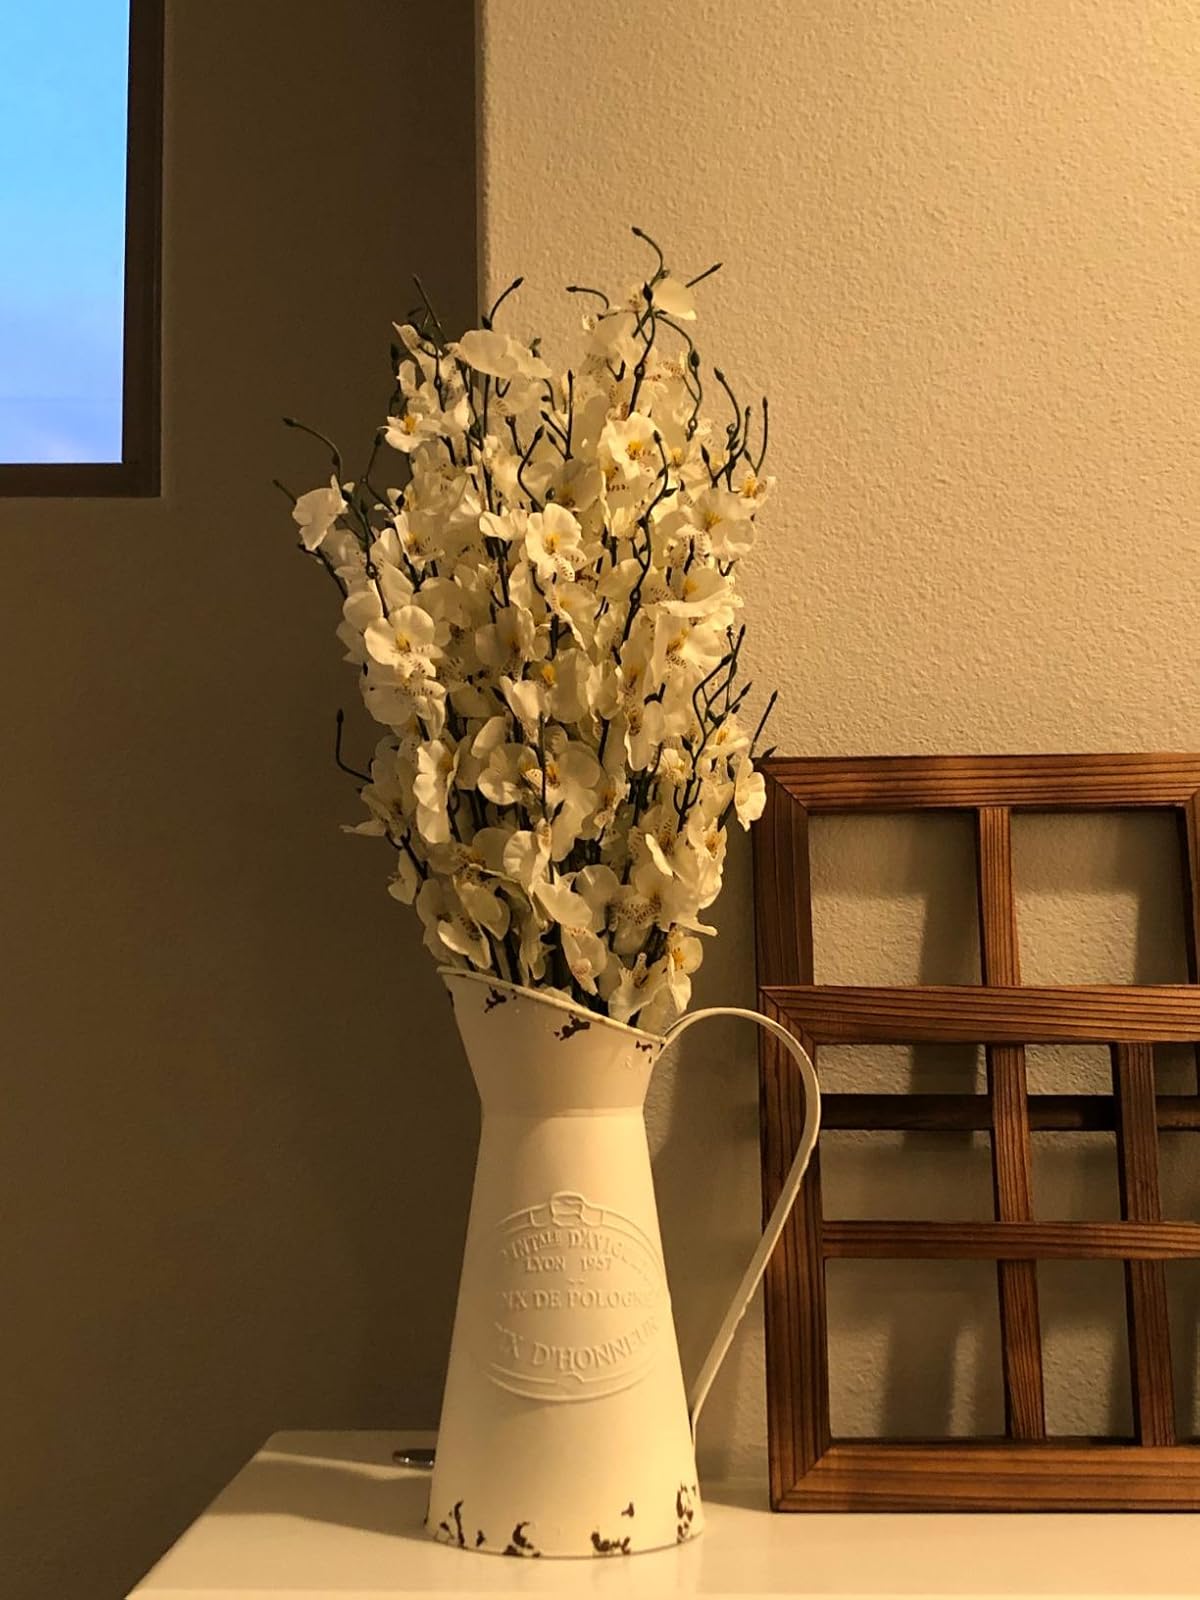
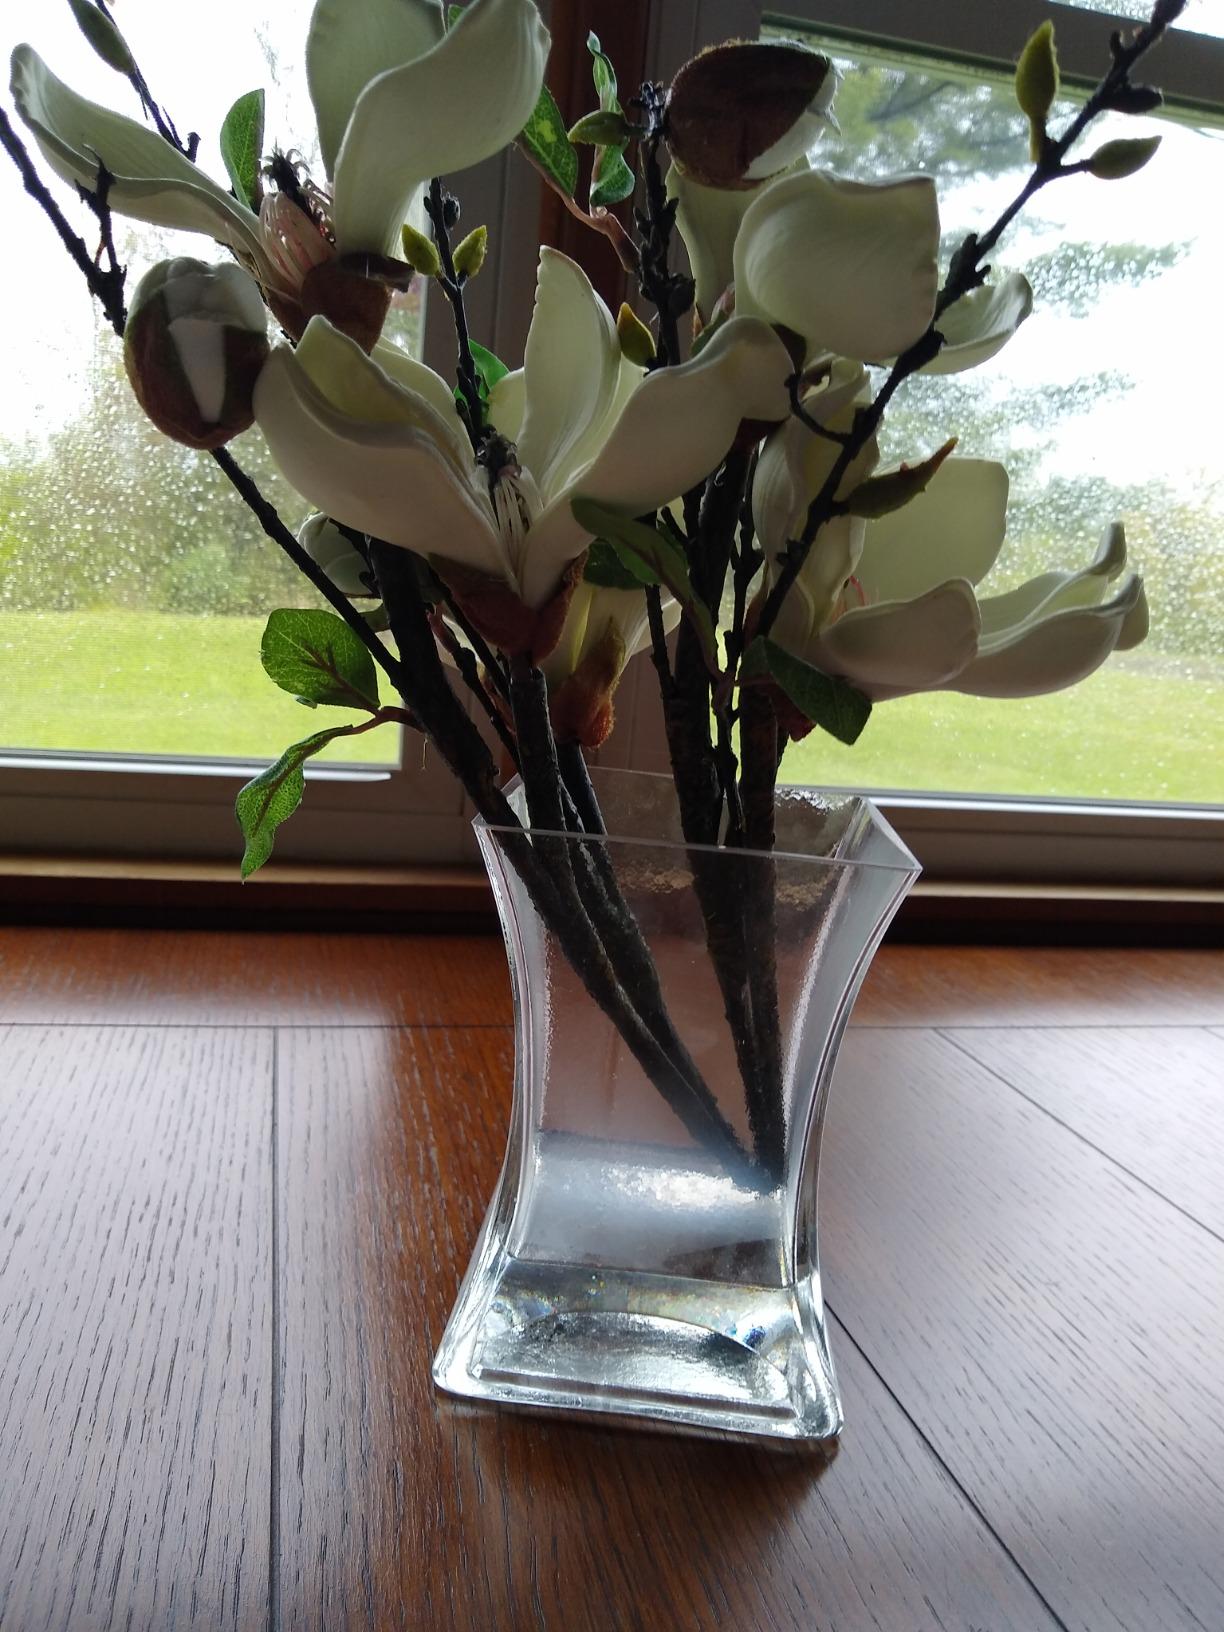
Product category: vase
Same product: no